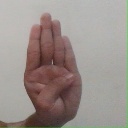
अक्षर: ब